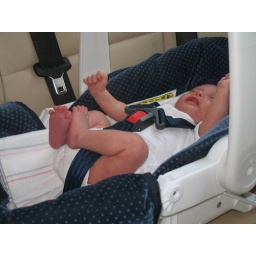
the car bed in amies car